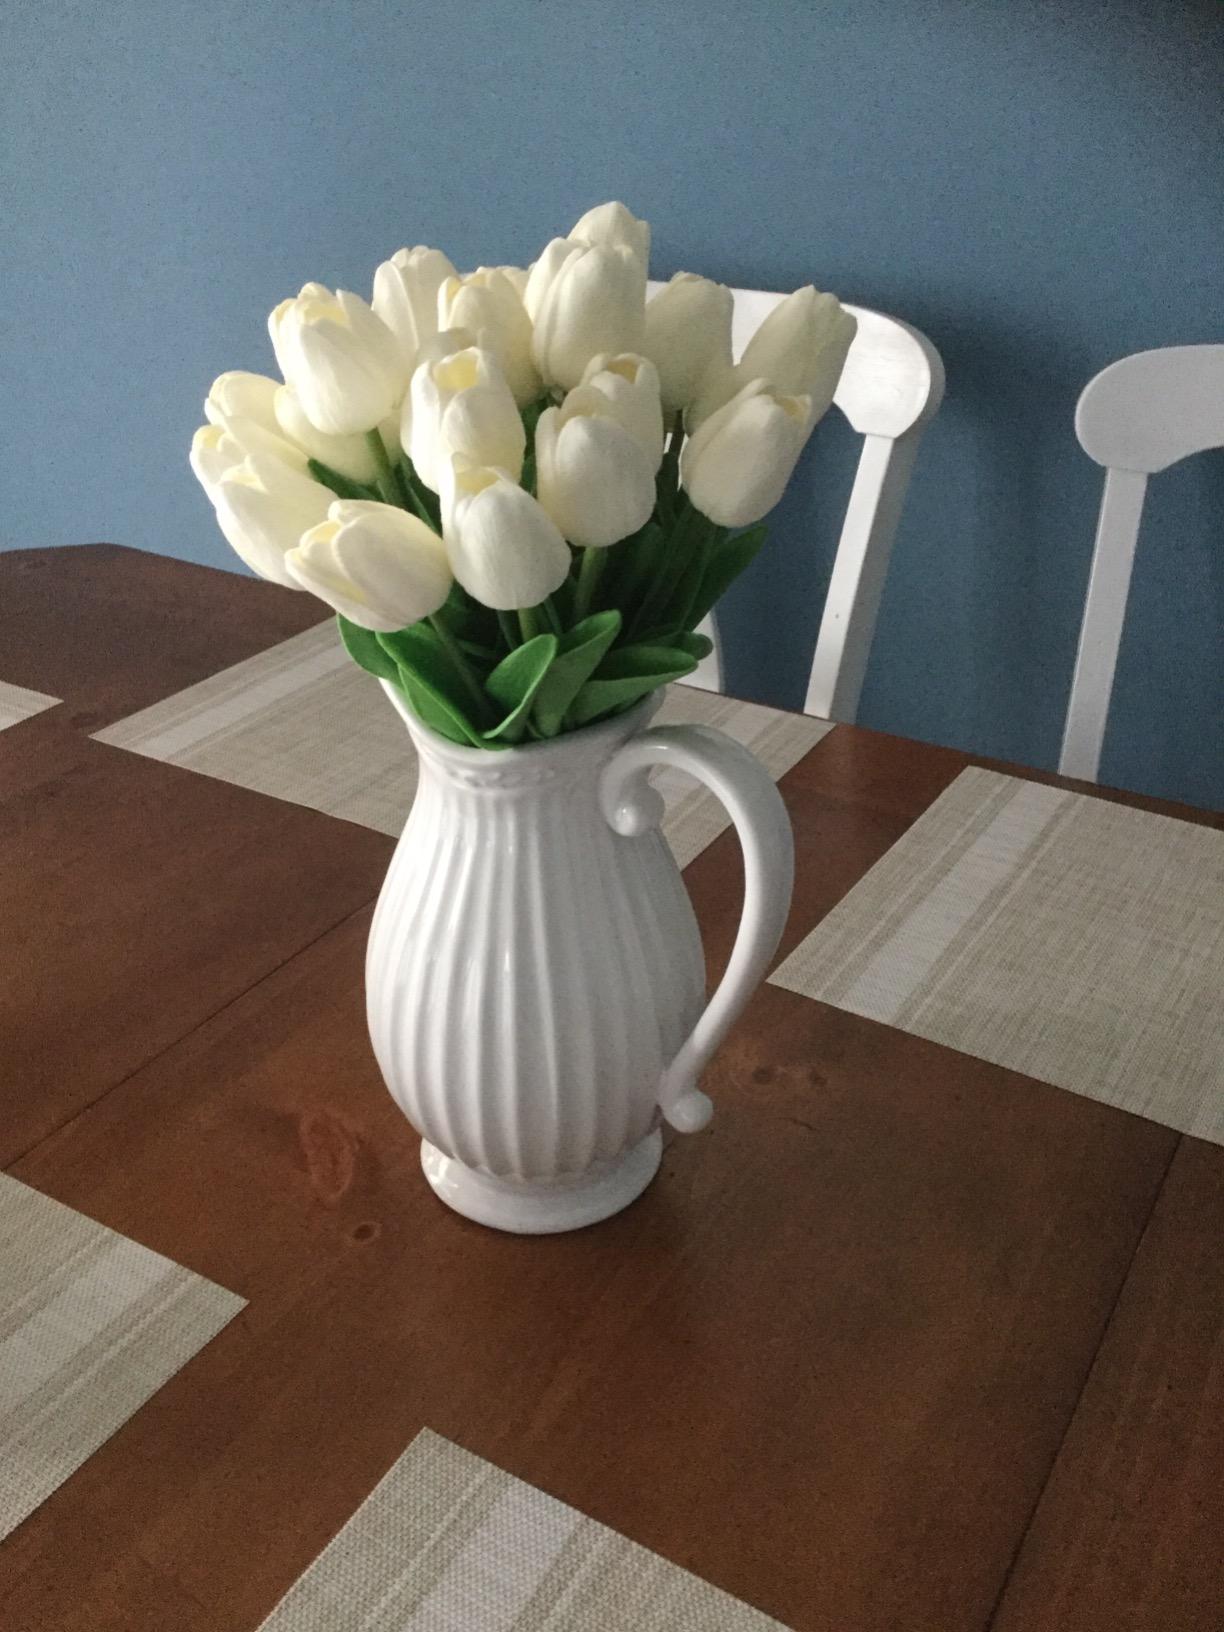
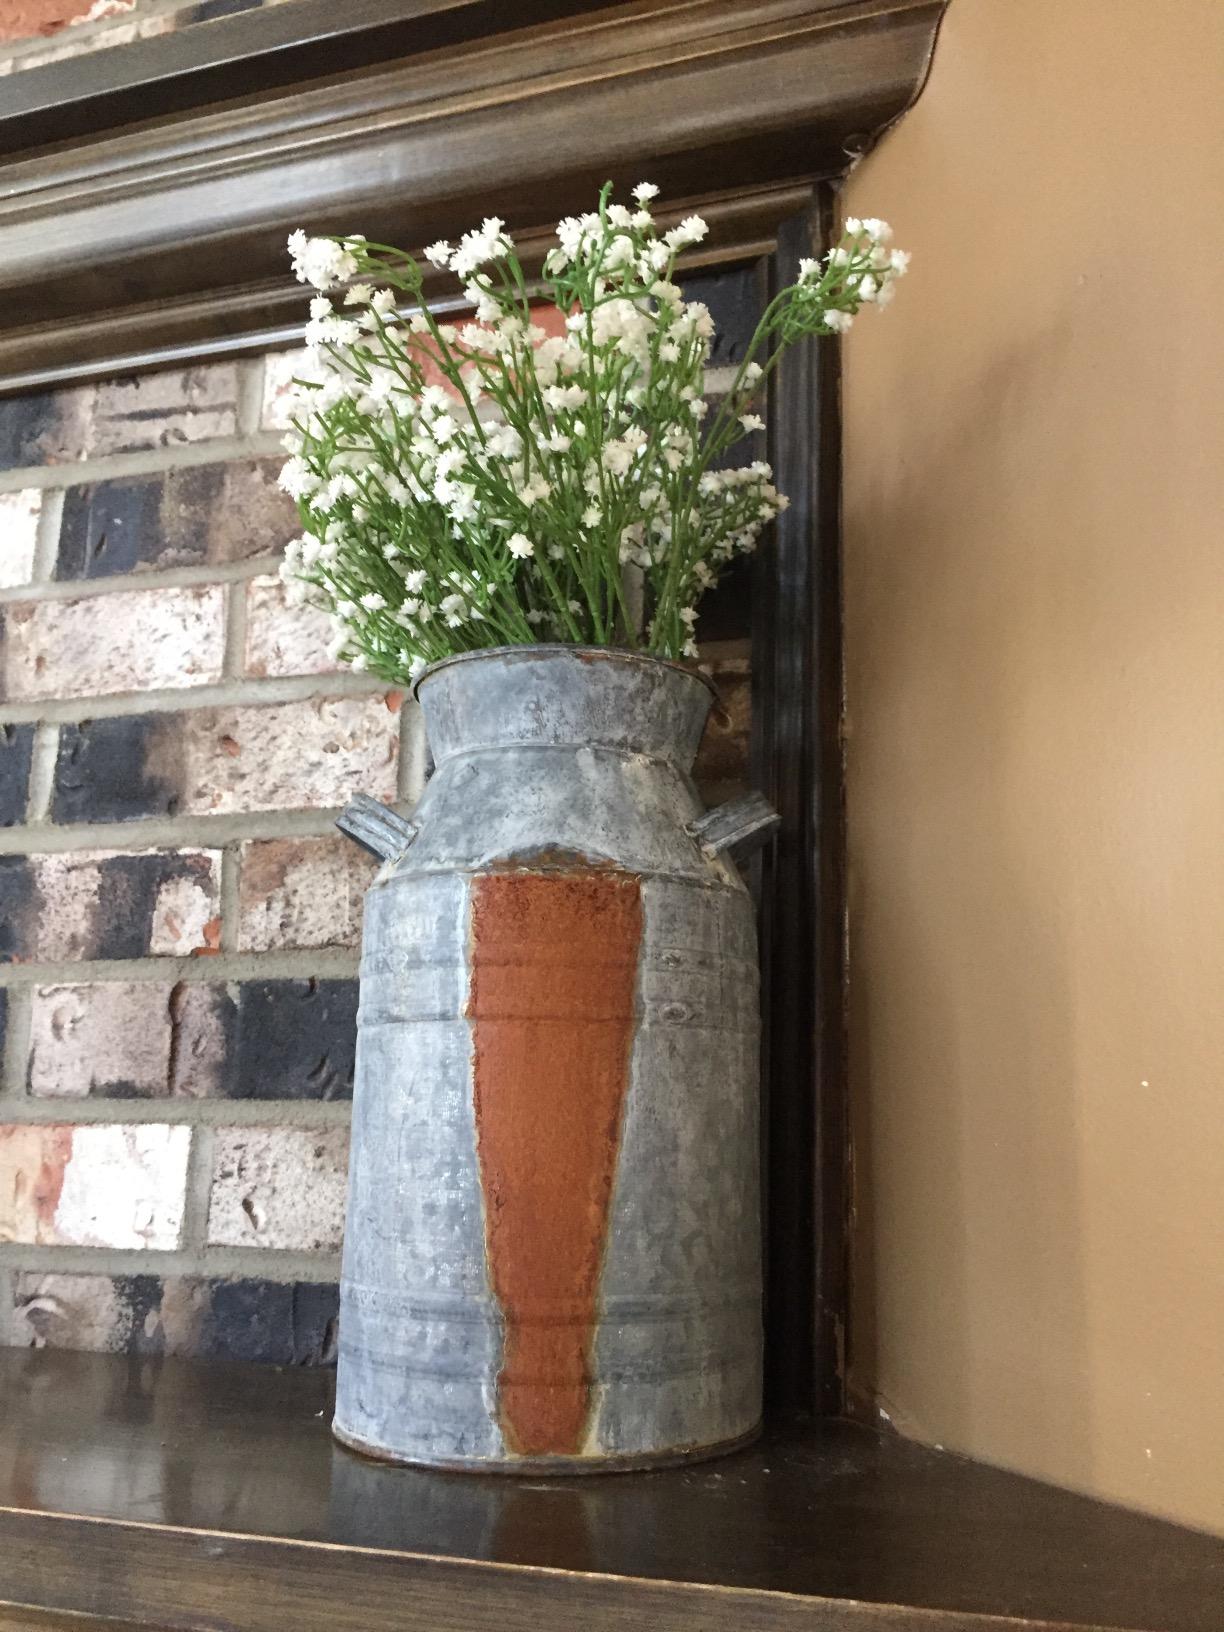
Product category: vase
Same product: no